John L. Allen Jr.

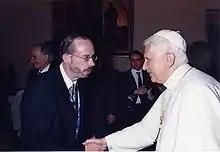
Allen with Pope Benedict XVI

In addition to this column and occasional other pieces for NCR, Allen's work as a journalist has appeared in The New York Times, The Washington Post, The Wall Street Journal, CNN, NPR, The Tablet, Jesus, Second Opinion, The Nation, the Miami Herald, Die Furche, and the Irish Examiner.